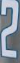
Number: 2